The Broken Amoretti

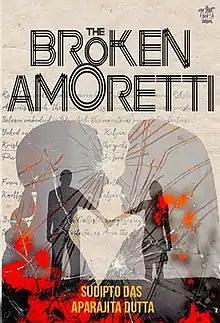
First edition

The Broken Amoretti is a literary novel written by Sudipto Das and Aparajita Dutta. It's the third novel by Sudipto, published by Niyogi Books and formally released at an event in IIT Kharagpur in July 2019.